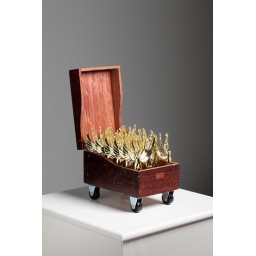
13.5 x 11 x 5.75, Mixed-mediaGold-painted resin trophy figures in hinged, wooden box on casters.